DeMar DeRozan

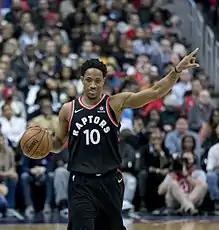
DeRozan in 2018

On November 3, 2017, DeRozan scored 37 points in a 109–100 win over the Utah Jazz, with 17 points and his third career four-point play coming in the third quarter. On December 13, 2017, he matched his season high with 37 points in a 115–109 win over the Phoenix Suns. On December 21, 2017, he set a career high with 45 points in a 114–109 win over the Philadelphia 76ers. He also set a career high with six 3-pointers in nine attempts. On January 1, 2018, DeRozan scored a franchise-record 52 points to help the Raptors beat the Milwaukee Bucks 131–127 in overtime, matching the team record with their 12th consecutive home victory. DeRozan was the first player in NBA history to score 50+ points on New Years Day. He also became the third player in Raptors history to score 50 or more in a single game—the others being Vince Carter and Terrence Ross, who each had 51. On January 8, 2018, he scored 35 points, including a go-ahead three-point play with 26.1 seconds left in overtime, to lift the Raptors to a 114–113 win over the Brooklyn Nets. On January 13, 2018, he had a 42-point effort in a 127–125 loss to the Golden State Warriors. On January 18, 2018, DeRozan was chosen to as an NBA All-Star starter for the second consecutive season, marking his fourth overall selection to the game, leaving him third overall in franchise history behind Vince Carter and Chris Bosh at the time, both of whom had been selected on five occasions. DeRozan joined Carter and Kyle Lowry as the only player with consecutive NBA All-Star Starter selections. On February 1, 2018, he was named Eastern Conference Player of the Month for January. On February 2, 2018, he scored 35 points in a 130–105 win over the Portland Trail Blazers. DeRozan made 11 of 22 shots and matched his career high by making six 3-pointers to finish 6 for 10 from long range. On March 7, 2018, he scored 42 points in a 121–119 overtime win over the Detroit Pistons.